John Erskine, Earl of Mar (1675–1732)

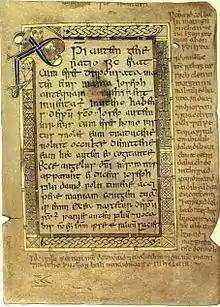

The House of Mar is recognized as one of Scotland's oldest noble houses, with its origins tracing back to at least the 11th century. The earldom has a storied history involving Celtic and feudal traditions, making it one of the most ancient hereditary titles in the British Isles. It has direct ties to the Kingdom of Mar, which was among the nine established Pictish Kingdoms. Initially, the leaders of Mar were known as 'mormaors', a term signifying their elevated position in Pictish society. By the onset of the 10th century, this title evolved into the more familiar Saxon title of 'earl'.